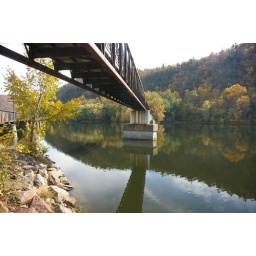
train bridge over the James